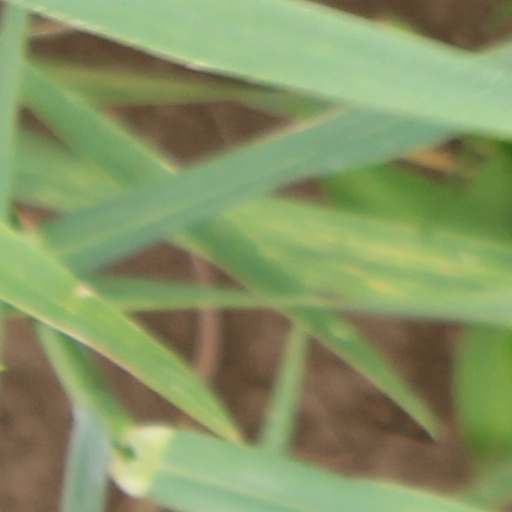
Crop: wheat